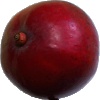
Label: Mango Red 1